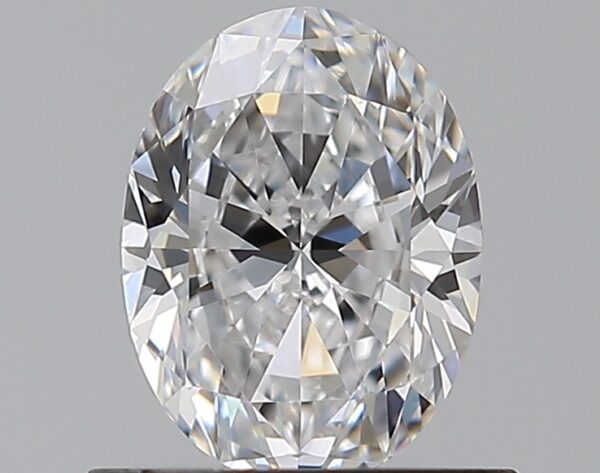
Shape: oval
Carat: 0.7
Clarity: VVS2
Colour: D
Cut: VG
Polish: EX
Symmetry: VG
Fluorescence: F
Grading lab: GIA
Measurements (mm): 6.6 x 4.94 x 3.07